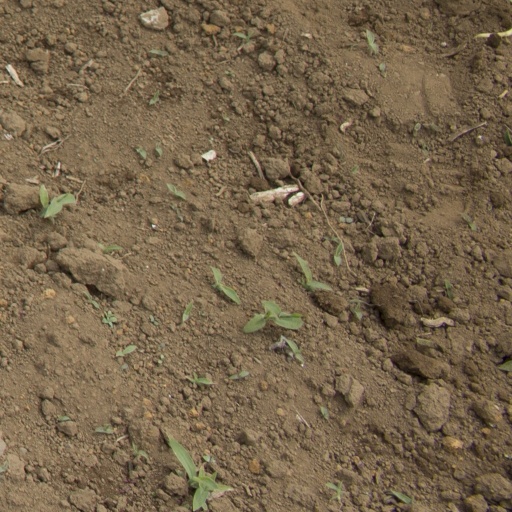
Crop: Jerusalem artichoke